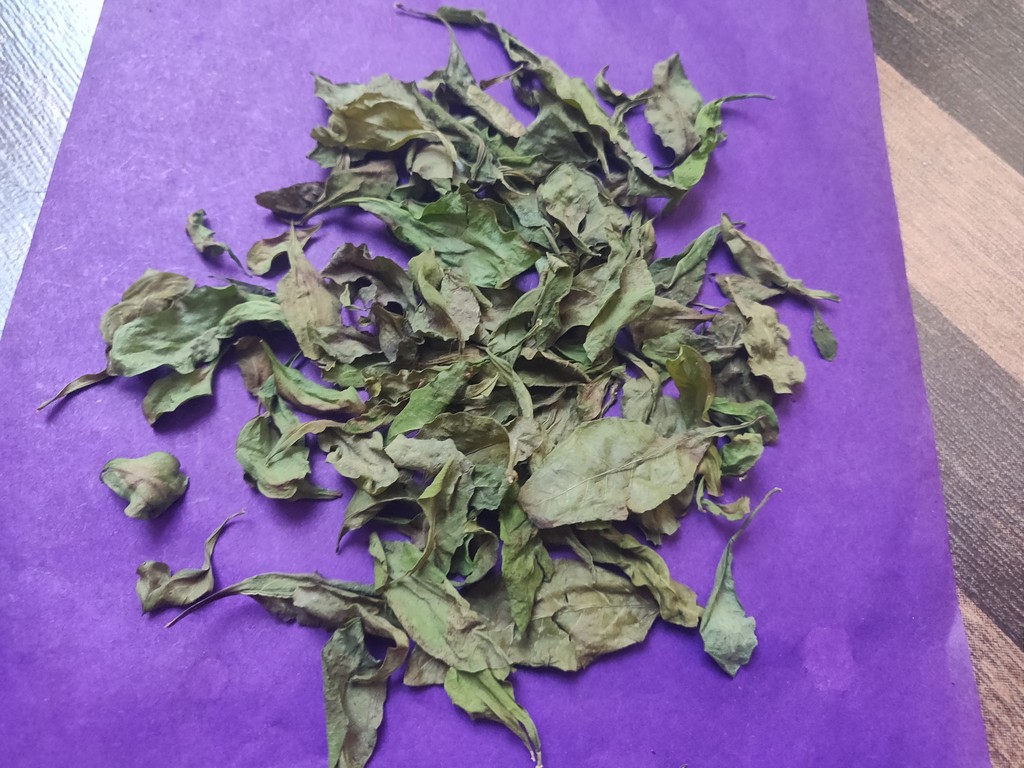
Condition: Dried
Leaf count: multiple
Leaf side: unknown